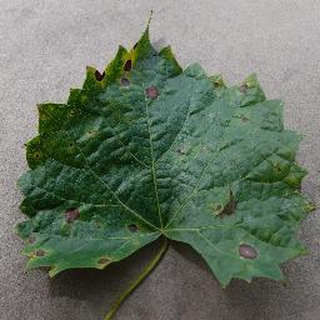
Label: grape_black_rot